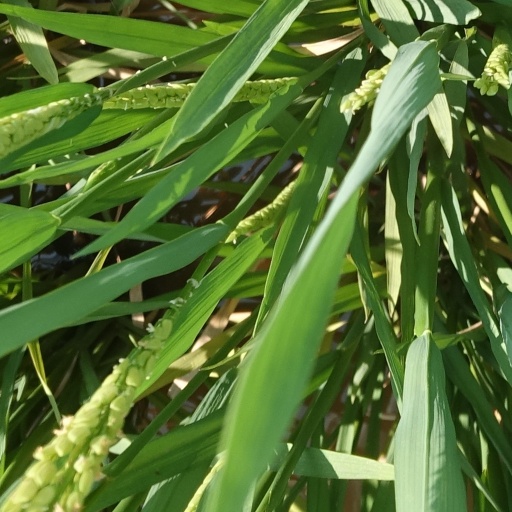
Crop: rice